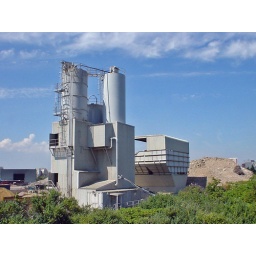
A rare sight beside the Greenway - this white cloud is natural, and not belched-up burning waste